Describe the emotion expressed in this image:  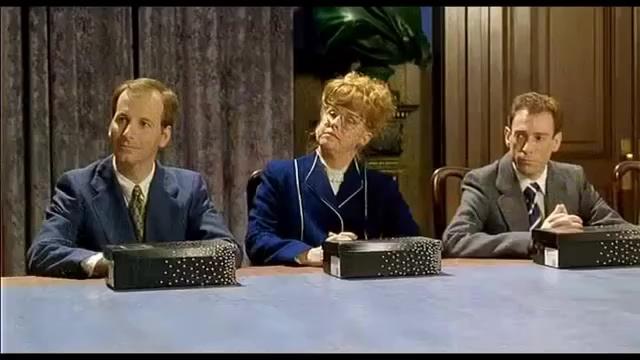
This person displays Suffering, valence and arousal with low intensity.